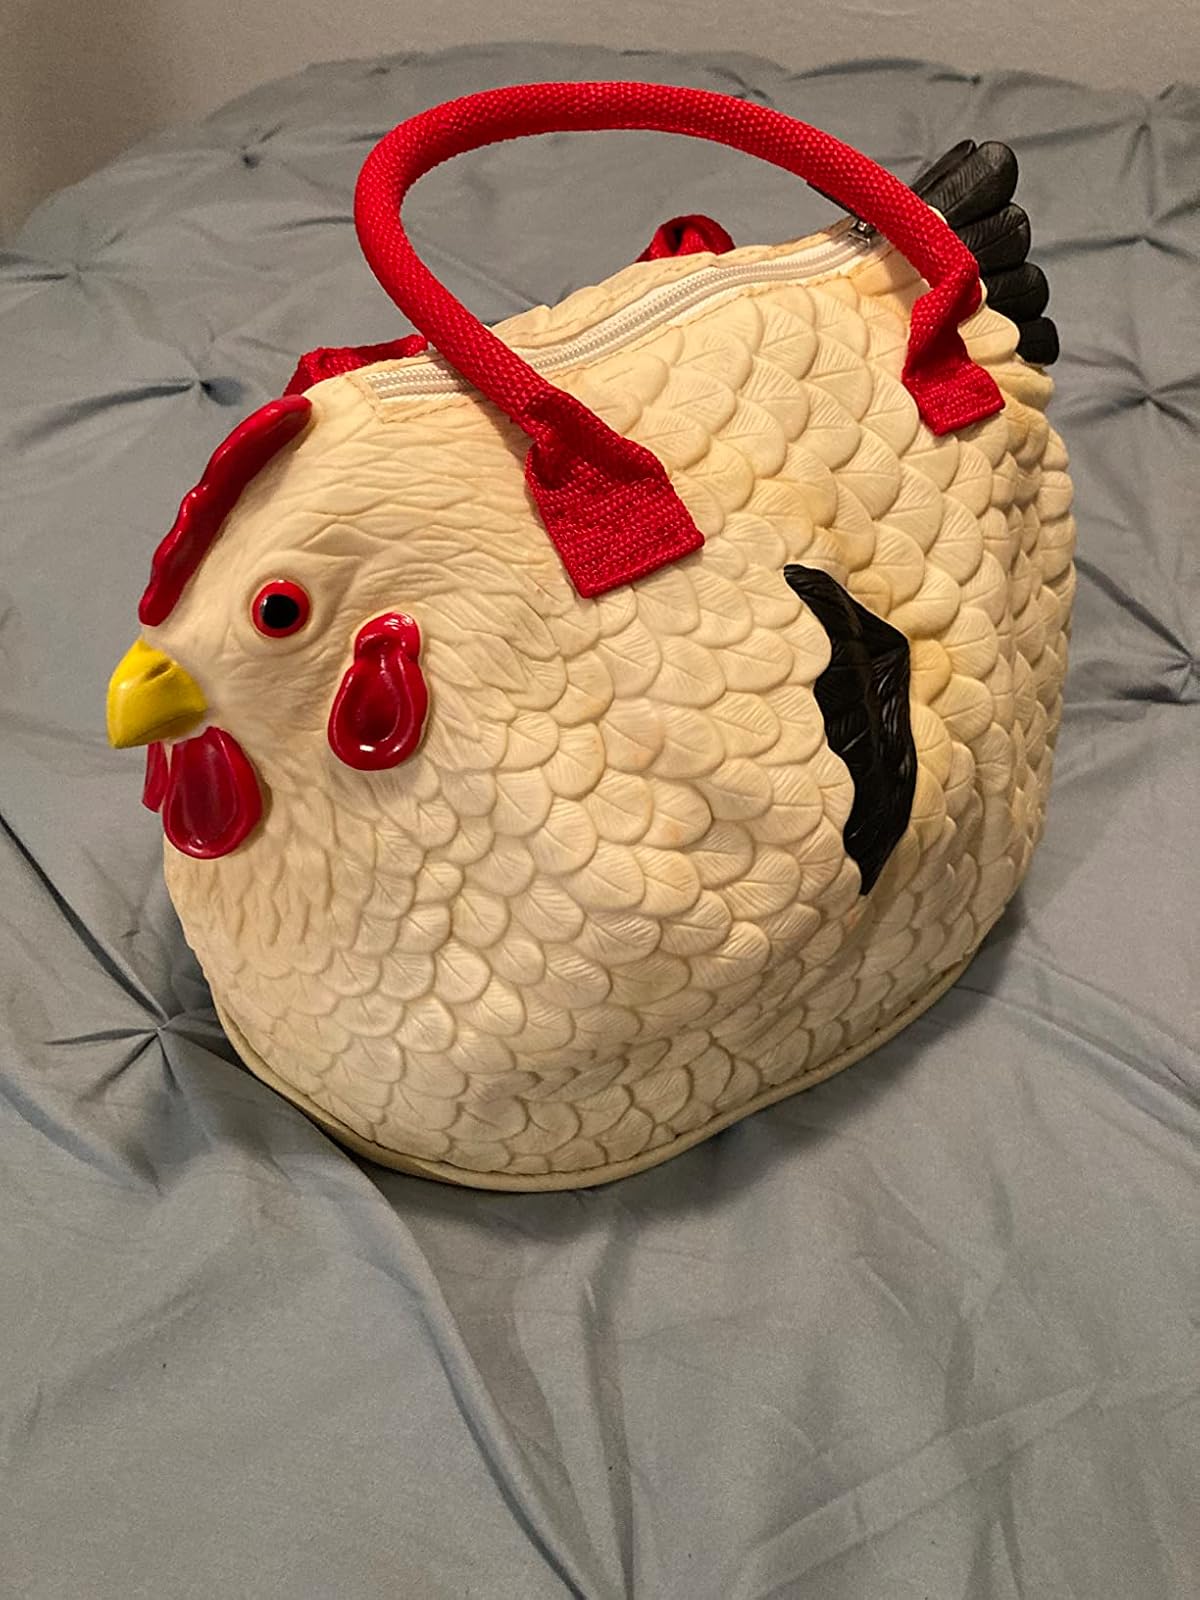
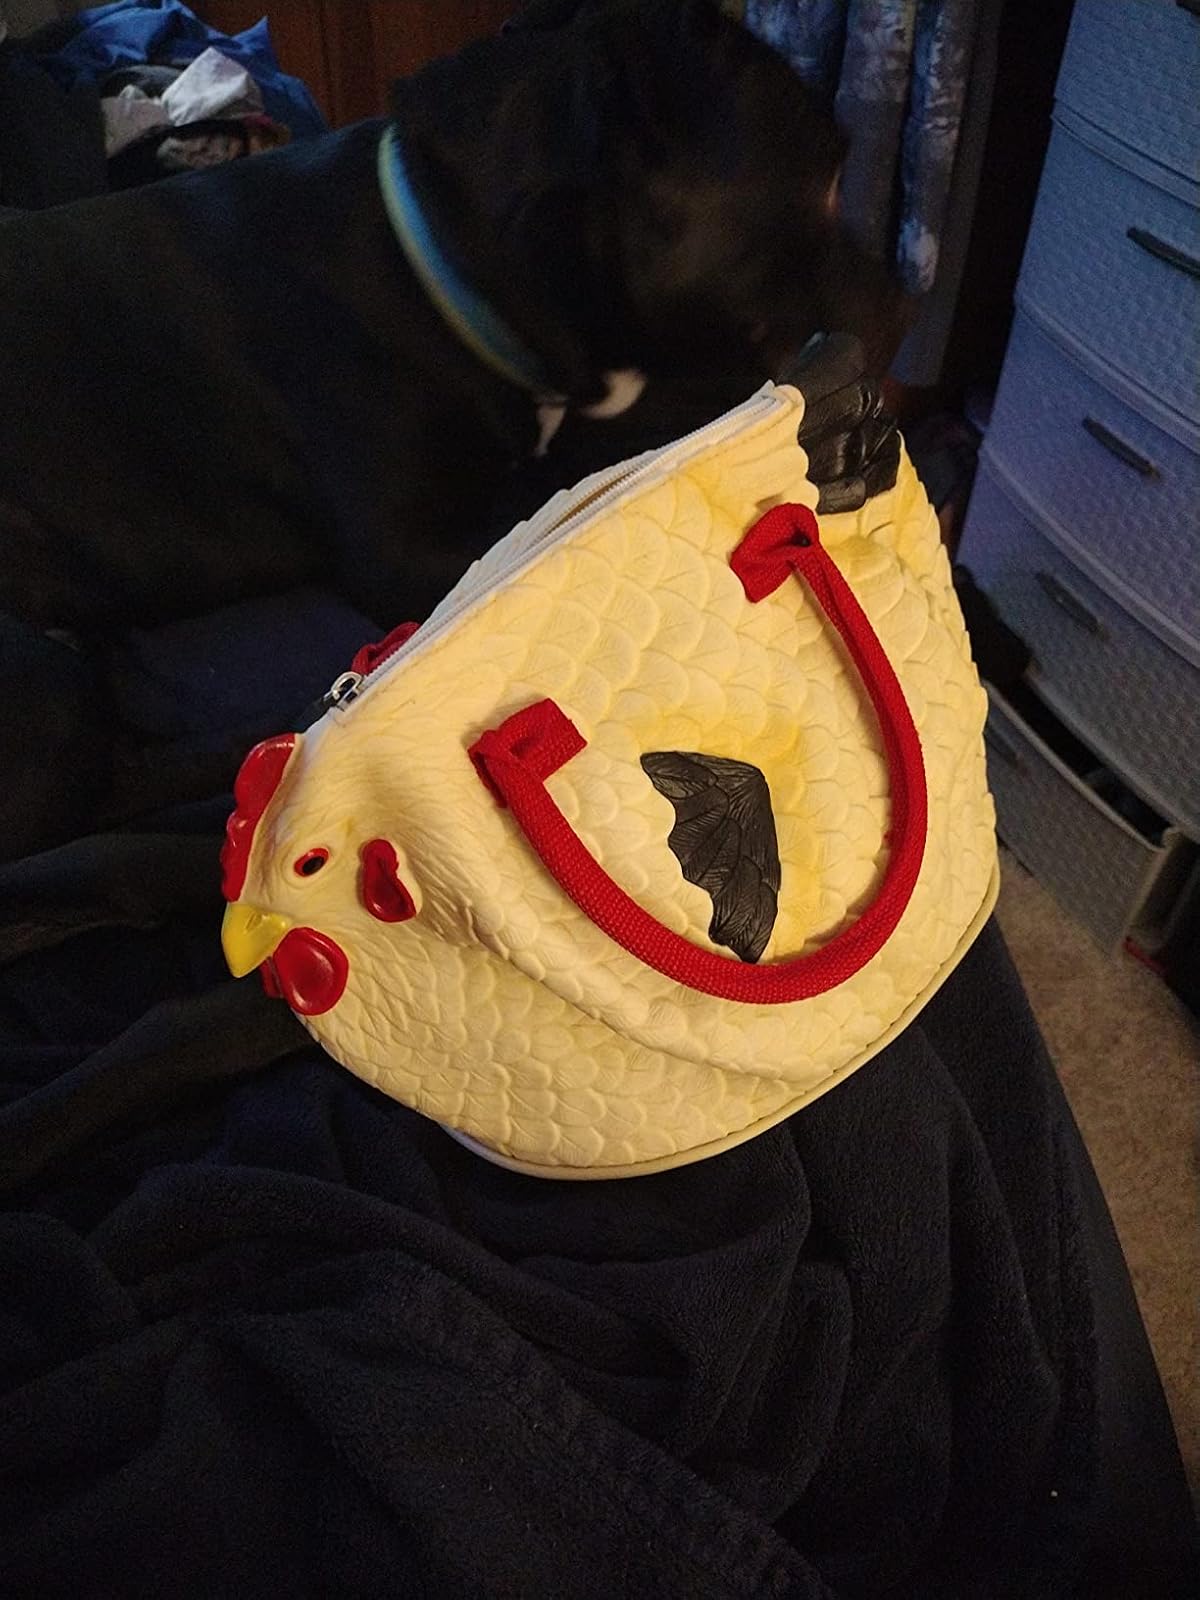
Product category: accessories_handbag
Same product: yes